Nule

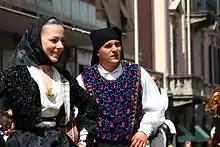
Folk costumes from Nule.

Nule borders the following municipalities: Benetutti, Bitti, Orune, Osidda, Pattada.